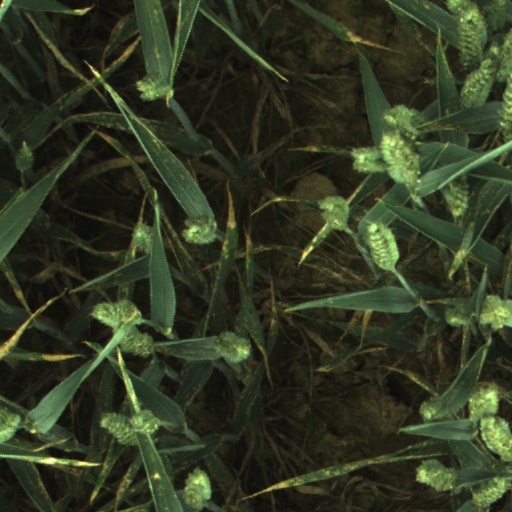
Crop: wheat